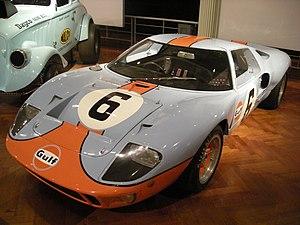
The Henry Ford, un National Historic Landmark depuis 1981 sous le nom d'« Edison Institute », est le plus grand musée couvert et à ciel ouvert des États-Unis. Il se situe dans la banlieue de Détroit, à Dearborn dans l'État du Michigan.
Les 24 Heures du Mans 1969, disputées les 14 et 15 juin 1969 sont la trente-septième édition de l'épreuve, la huitième manche du championnat du monde des voitures de sport 1969.
La Ford GT40, parfois appelée Ford GT40 Mk I est une voiture de sport du constructeur américain Ford qui a été fabriquée à 126 exemplaires, de 1964 à 1968. Elle a permis à la firme américaine de remporter, entre autres, les 24 Heures du Mans à quatre reprises successives, de 1966 à 1969.